William Peterson (academic)

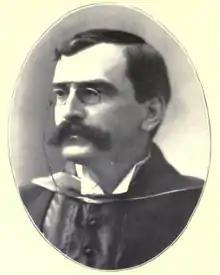

Sir William Peterson, (29 May 1856 – 4 January 1921) was a Scottish academic and the Principal of McGill University from 1895 to 1919.